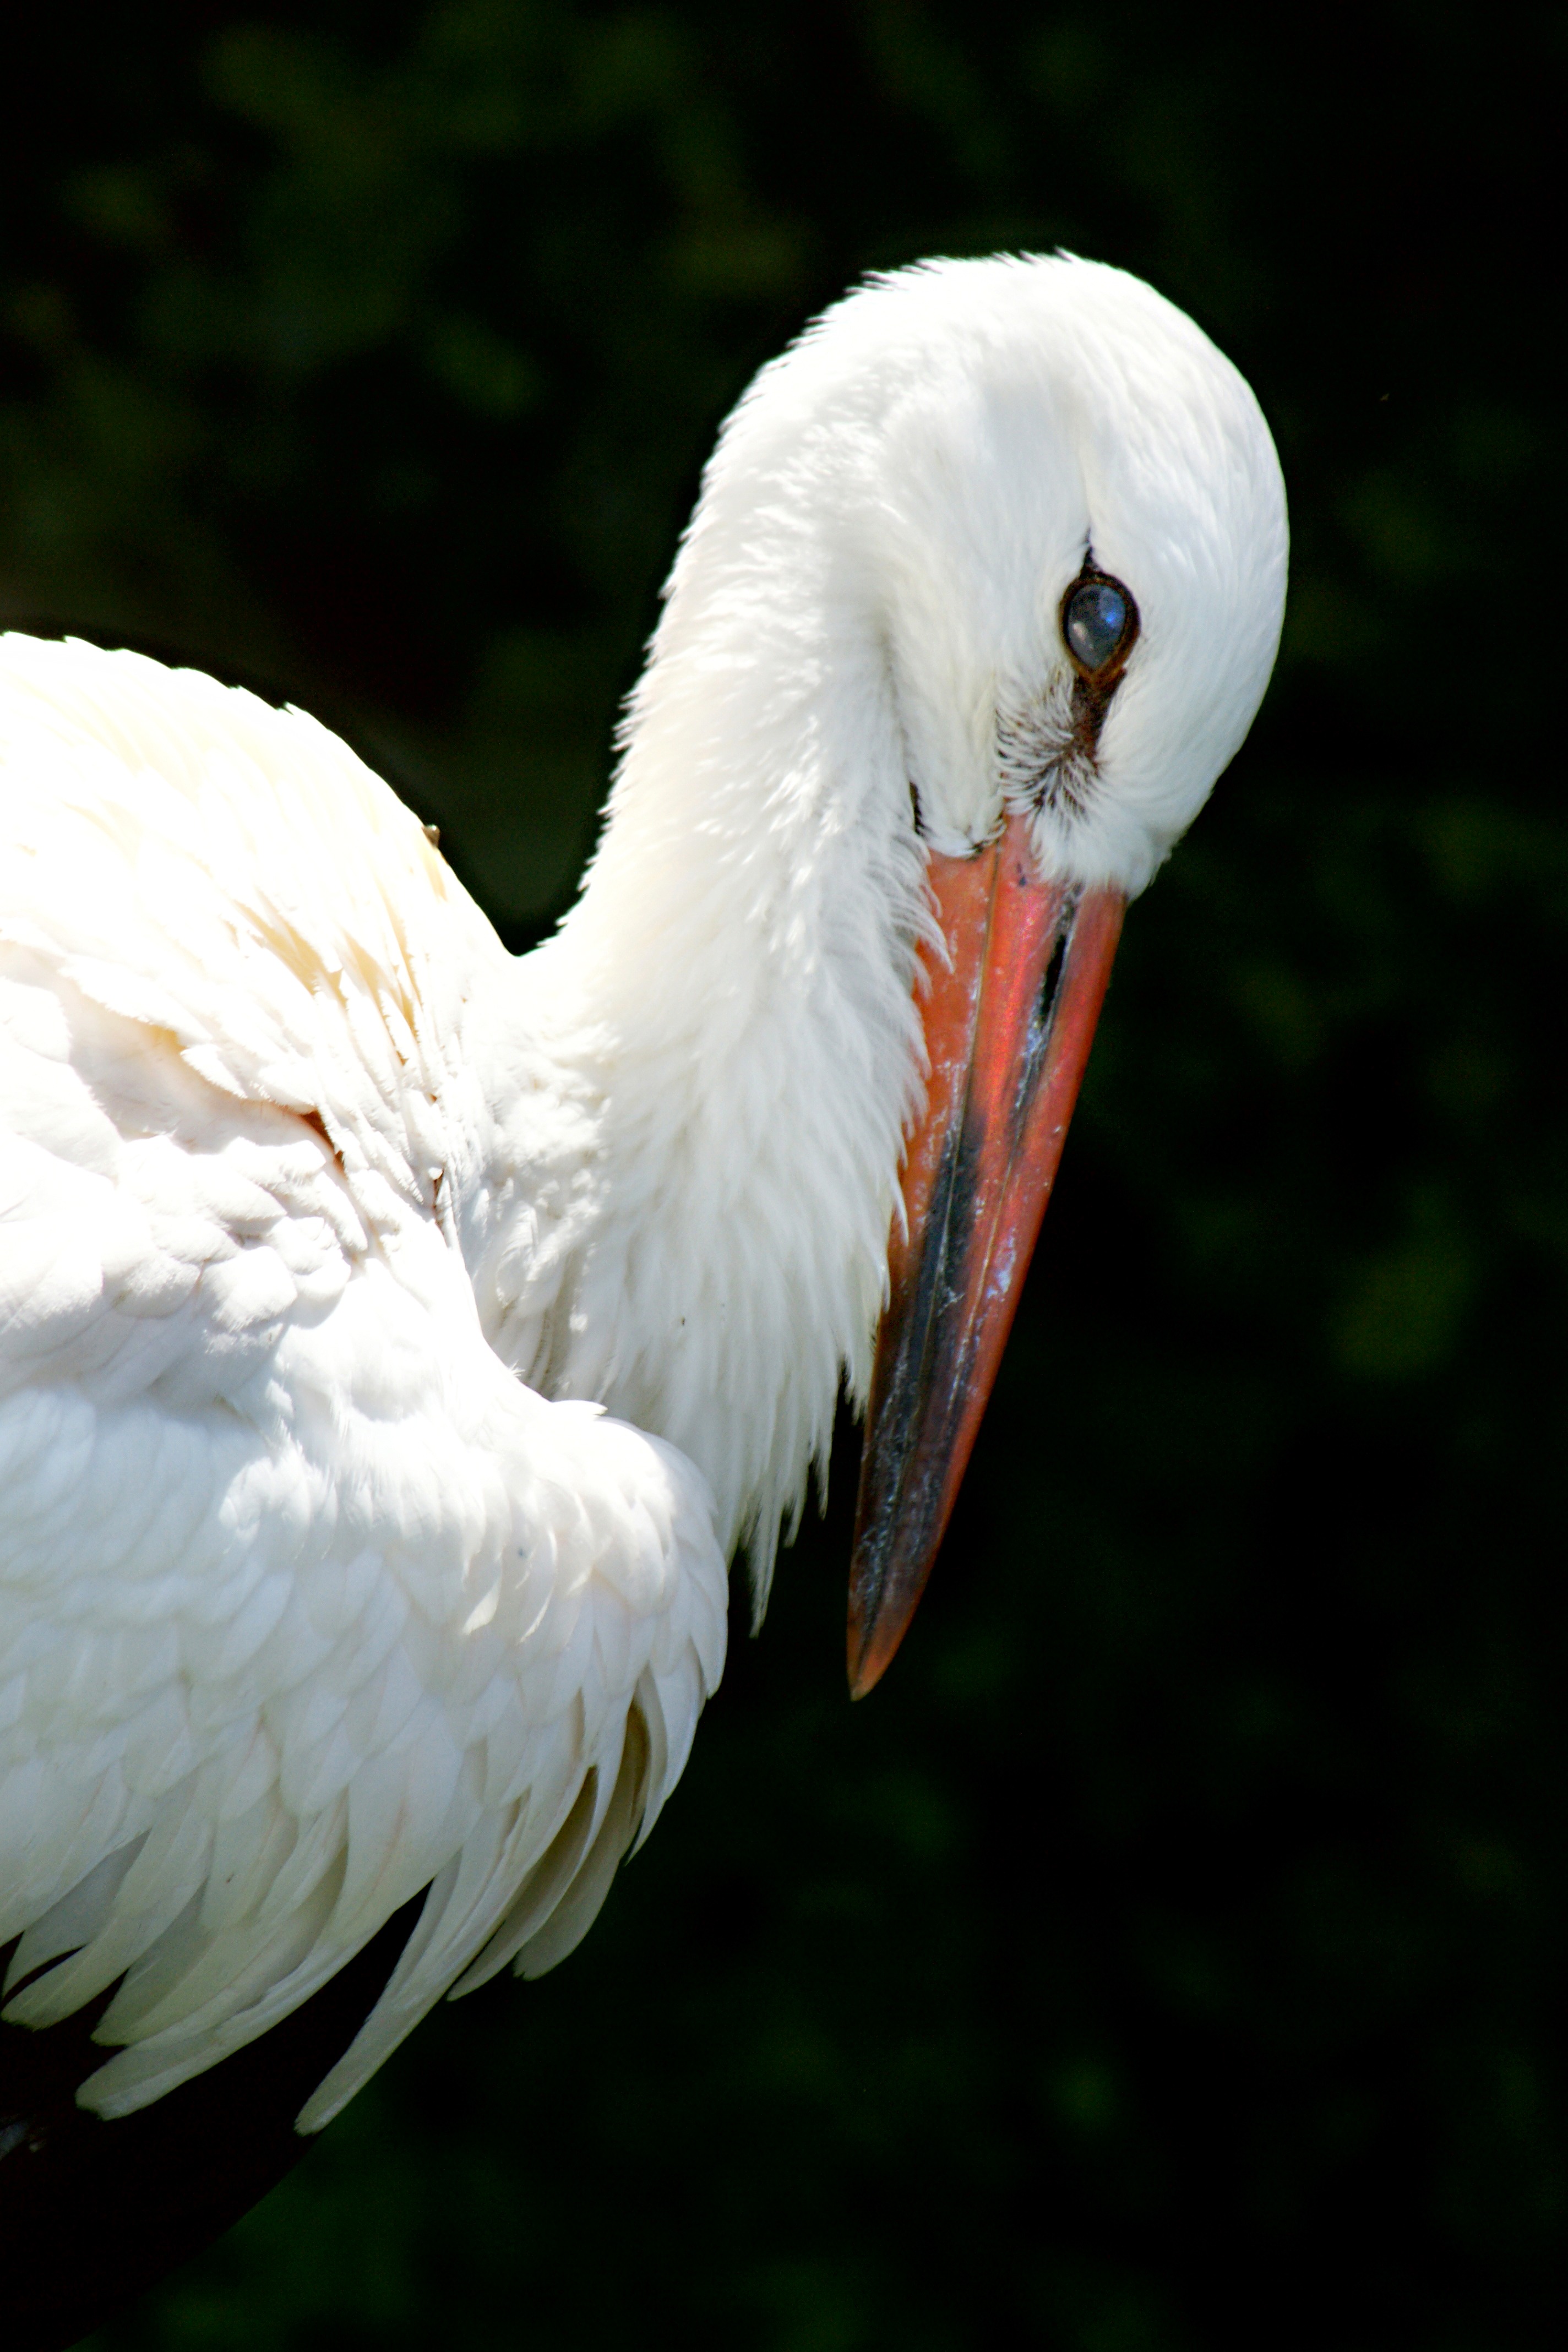
bird, wing, white, wildlife, portrait, beak, feather, fauna, stork, animals, vertebrate, animal portrait, white stork